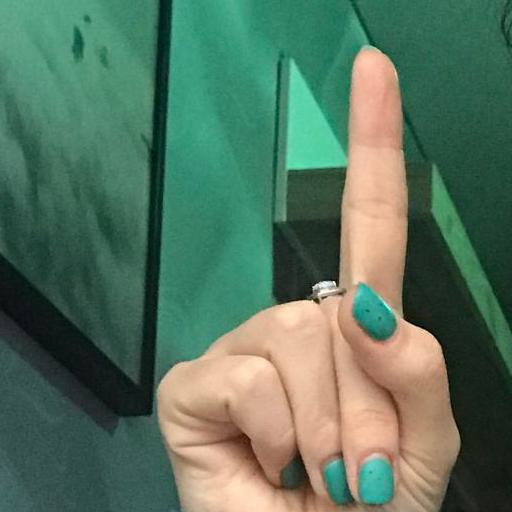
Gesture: one